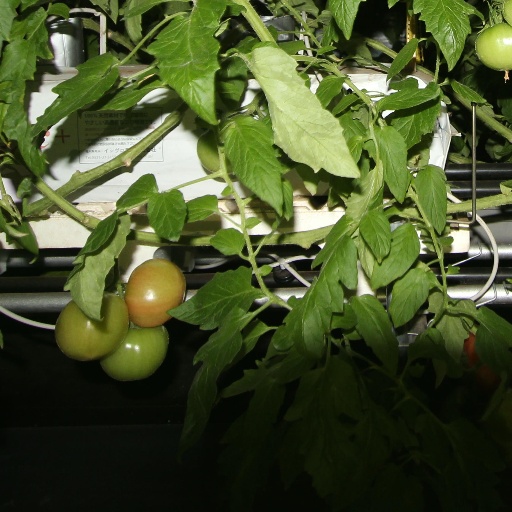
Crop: tomato